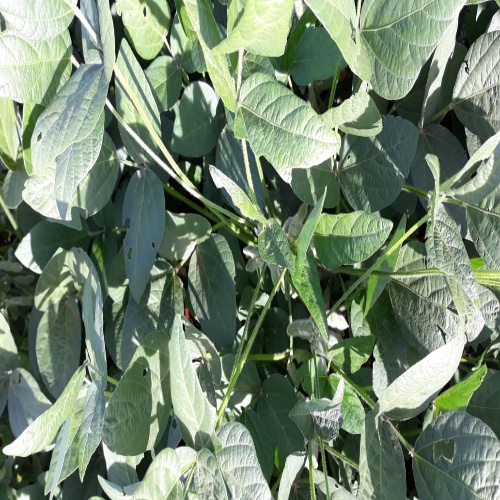
Label: Caterpillar